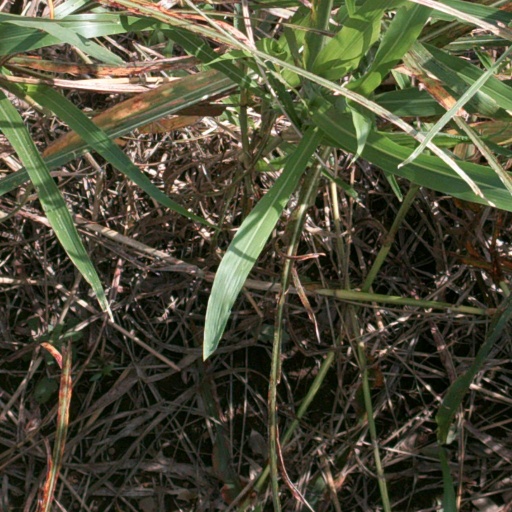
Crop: sorghum